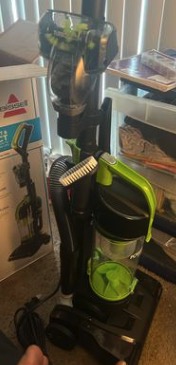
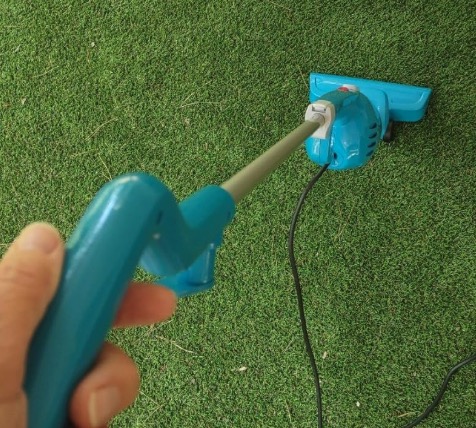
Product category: items_vacuum
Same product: no